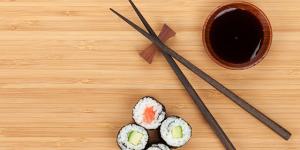
sushi facil